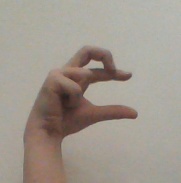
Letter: thal